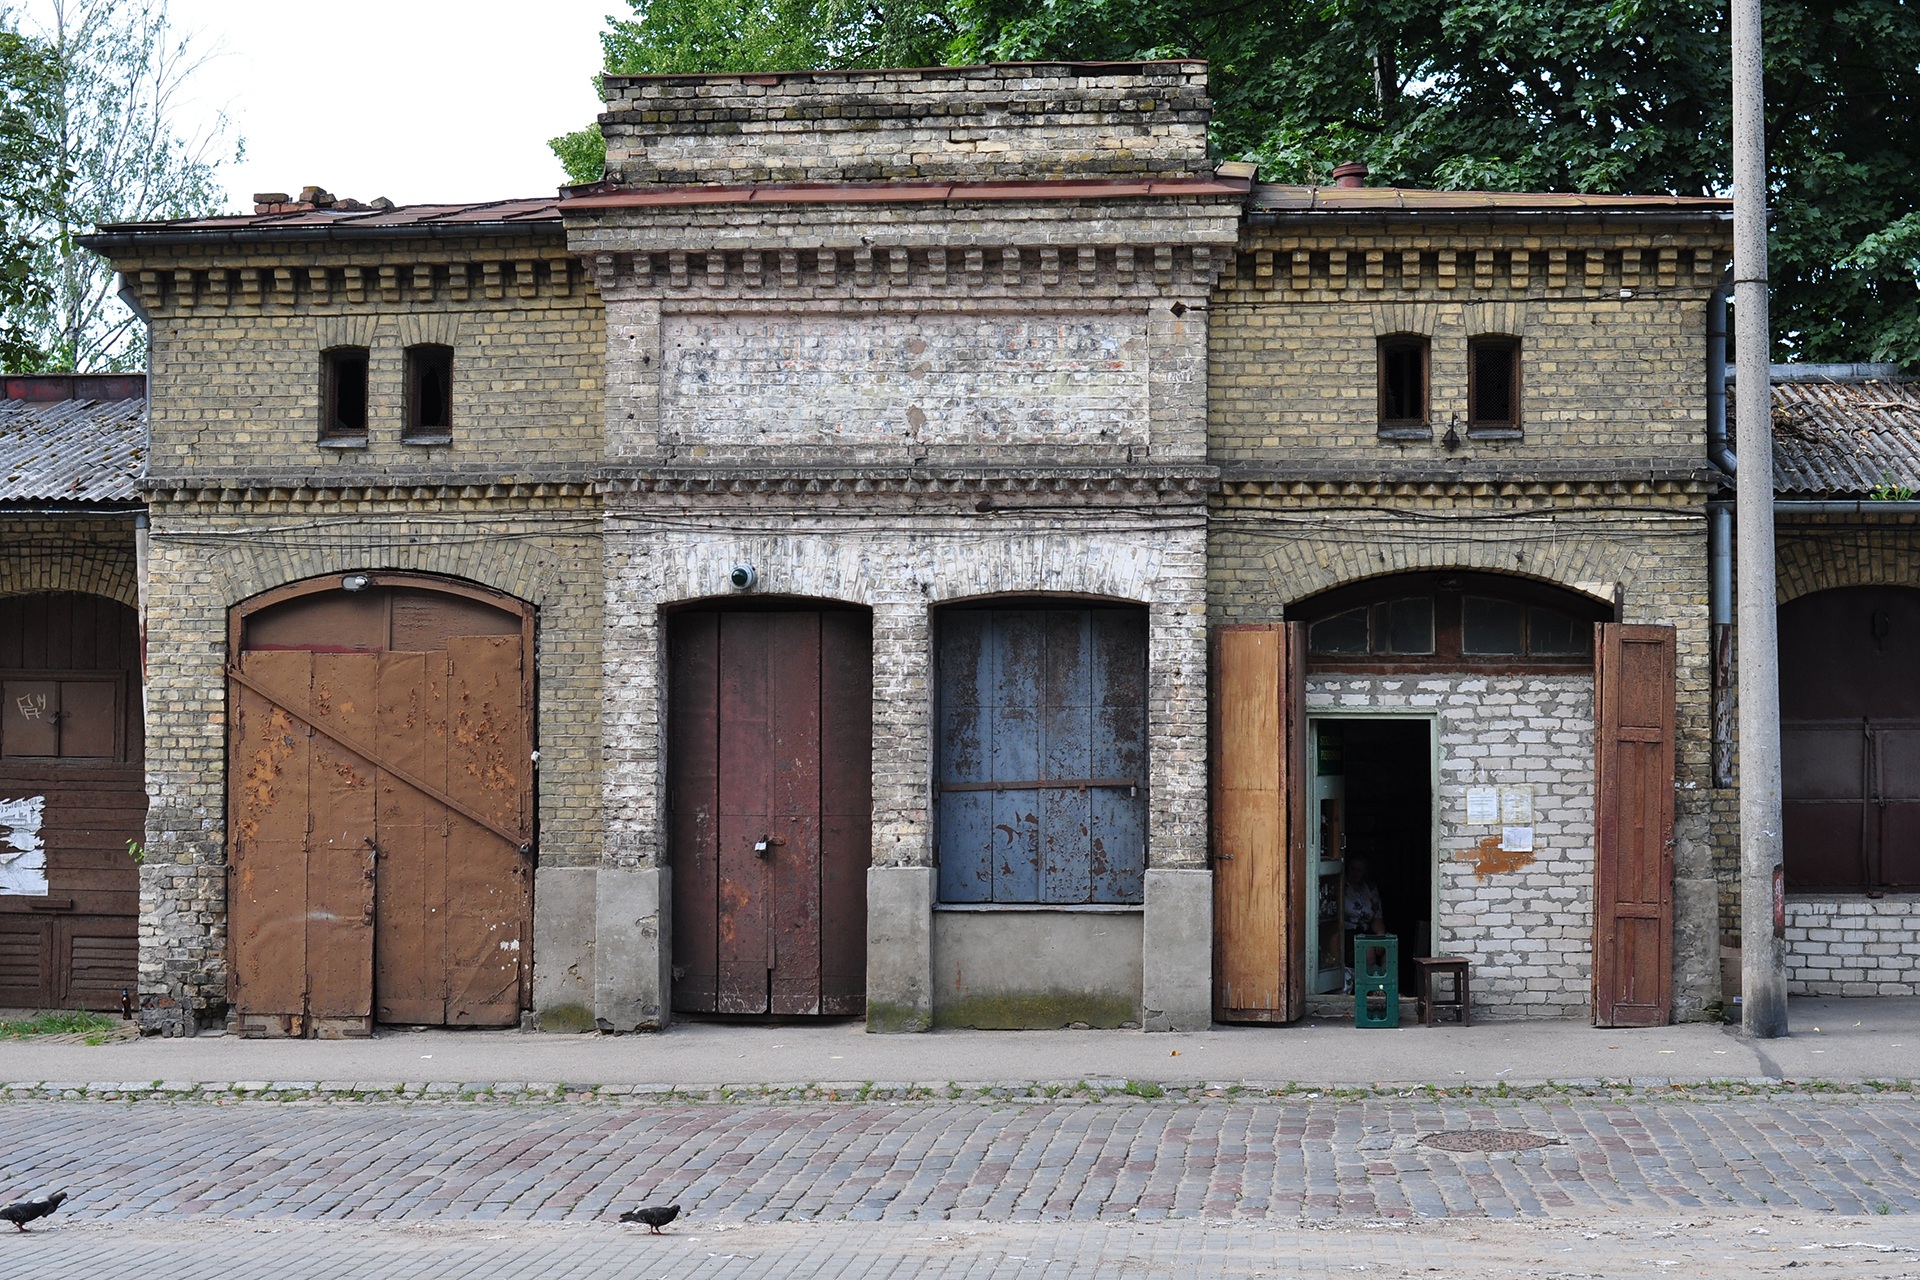
architecture, town, building, palace, arch, facade, old building, monastery, synagogue, history, estate, leave, ghetto, eastern europe, riga, closed doors, ancient history